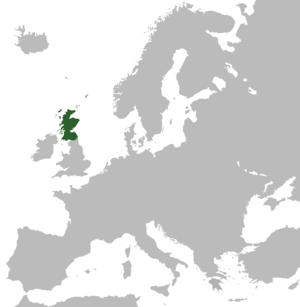
Poudlard est une école fictive créée par J. K. Rowling pour l'univers de la suite romanesque Harry Potter.
Le royaume d'Écosse était un État souverain situé en Europe de l'Ouest. Il occupait le tiers nord de la Grande-Bretagne, et partageait au sud une frontière commune avec le royaume d'Angleterre. Il a existé de 843 jusqu'à l'acte d'Union de 1707, qui l'a uni au royaume d'Angleterre pour former le royaume de Grande-Bretagne. À partir de 1482, après la prise de contrôle de la ville de Berwick par l'Angleterre, le territoire du royaume d'Écosse correspondait à celui de l'Écosse actuelle. Ce royaume était bordé par la mer du Nord à l'est, l'océan Atlantique au nord et à l'ouest, et le canal du Nord et la mer d'Irlande au sud-ouest. En dehors de la Grande-Bretagne proprement dite, le royaume d'Écosse comprend plus de 790 îles.